Gander Lake

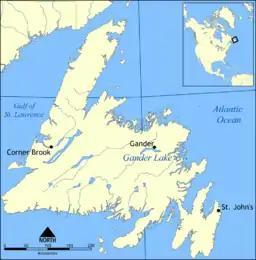
Map showing the location of Gander Lake

Gander Lake is located in the central part of the island of Newfoundland in the Canadian province of Newfoundland and Labrador. It is the third-largest lake in Newfoundland. Gander Lake, Gander River and Gander Bay are thought to have gained their names from the wild geese that frequent the area.